Bisulfite

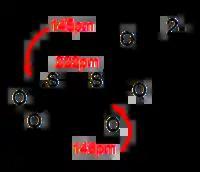
Structure of disulfite (aka metabisulfite) ion.

Its reducing properties are exploited to precipitate gold from auric acid (gold dissolved in aqua regia) and reduce chromium(VI) to chromium(III). In water chlorination, sodium bisulfite is used to reduce the residual 'chlorine' which can have a negative impact on aquatic life.